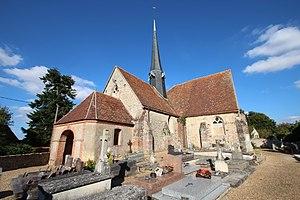
Église Saint-Sauveur de Saint-Sauveur-Marville en France.
Saint-Sauveur-Marville est une commune française située dans le département d'Eure-et-Loir en région Centre-Val de Loire.